James C. Dozier

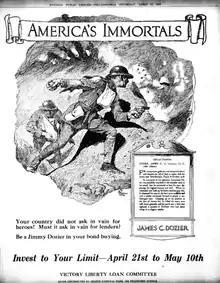
Artist's depiction of James C. Dozier on October 8, 1918

When the 118th returned to Camp Jackson (now Ft. Jackson) from overseas, the U.S. government was gearing up for a "Victory Liberty Loan Campaign" to raise $4.5 billion in war bonds to pay off the nation's debt from World War I. Dozier's achievement on October 8, was selected by the government as one of the 12 most remarkable exploits during the war. He and 11 other Medal of Honor recipients spent three weeks (April 21 – May 10) touring the country helping to raise $5.2 billion (approx. $63 billion today) in bond subscriptions.